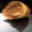
Label: bowl